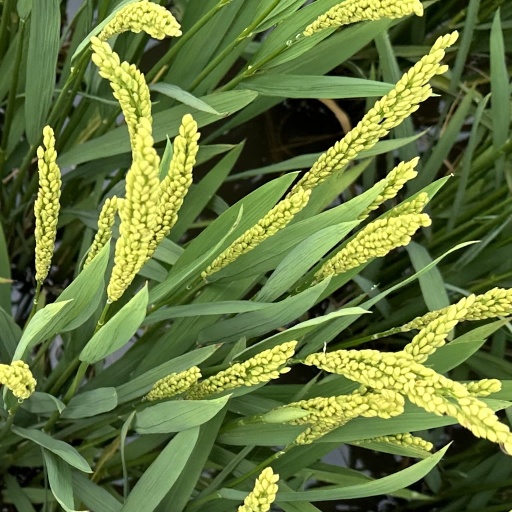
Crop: rice